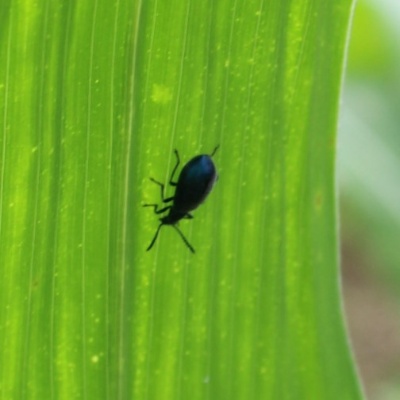
Crop: Maize
Condition: leaf beetle